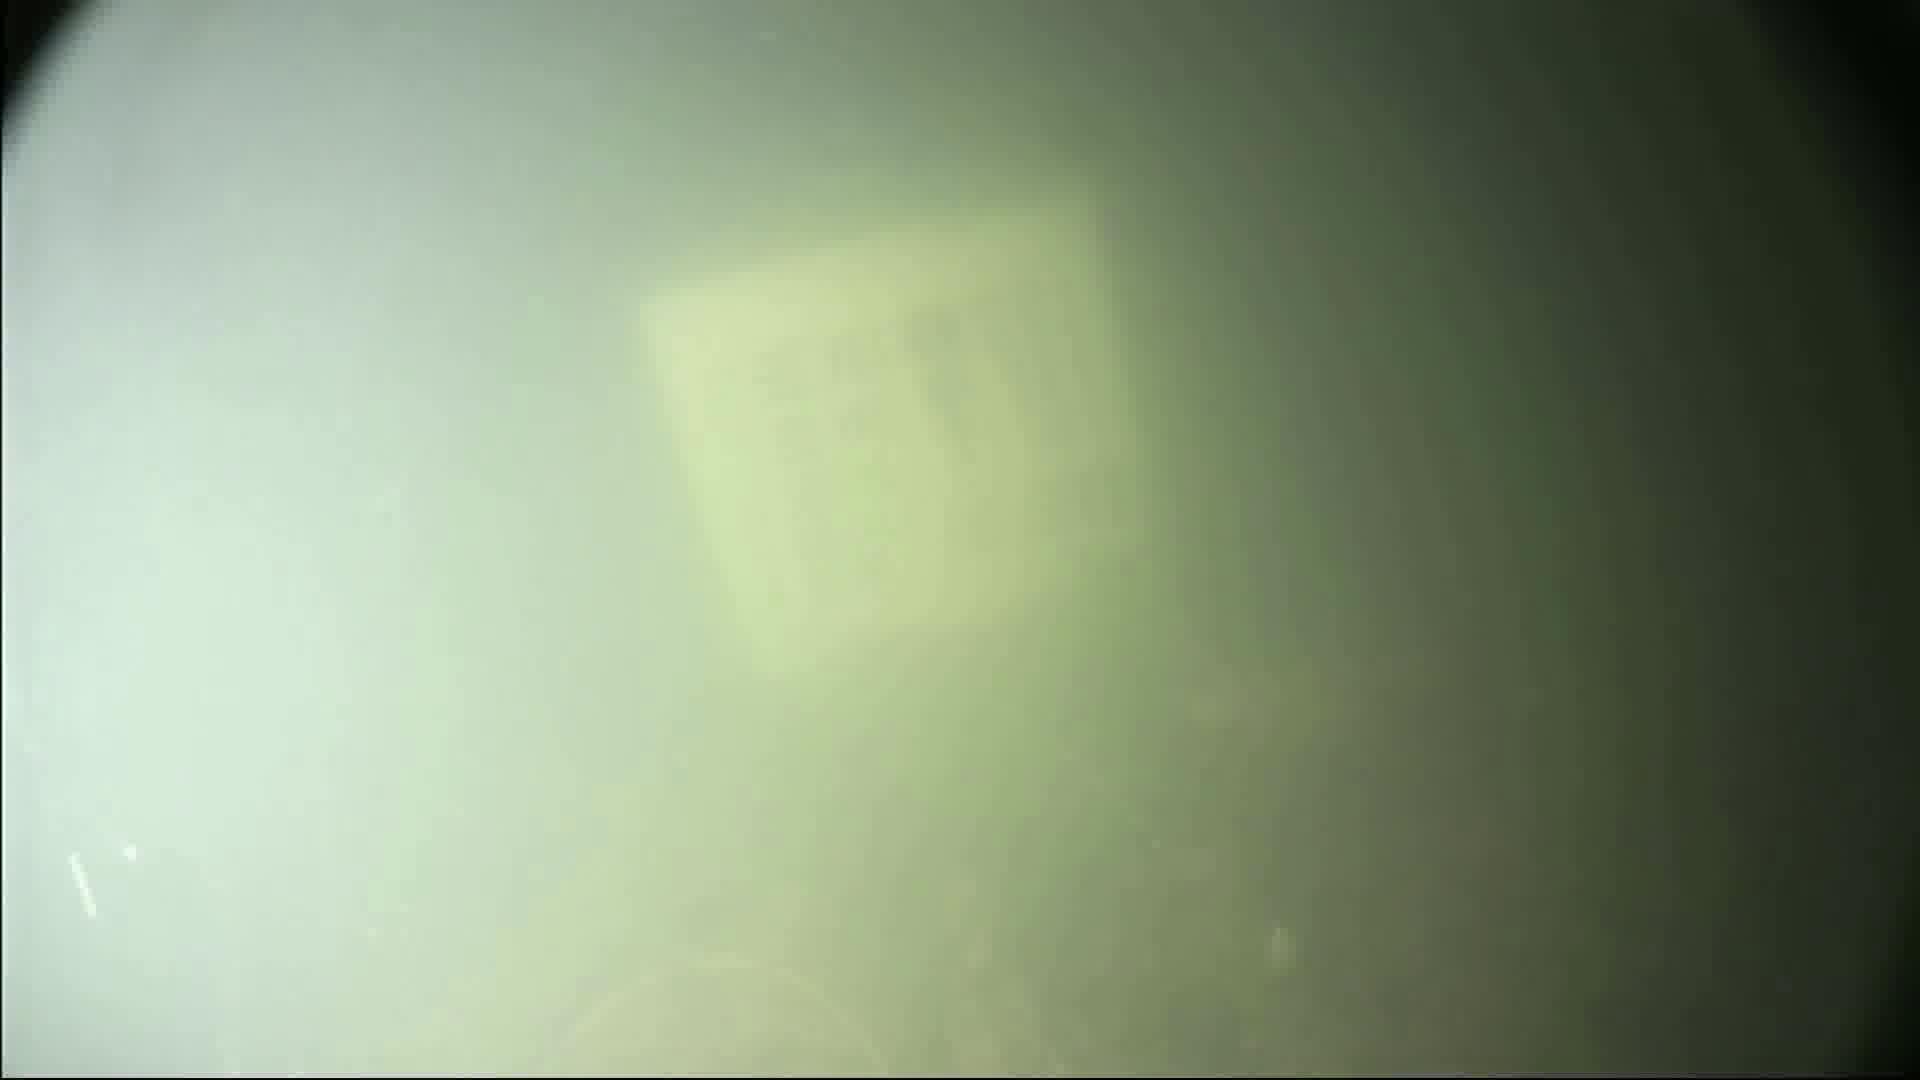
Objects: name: fish